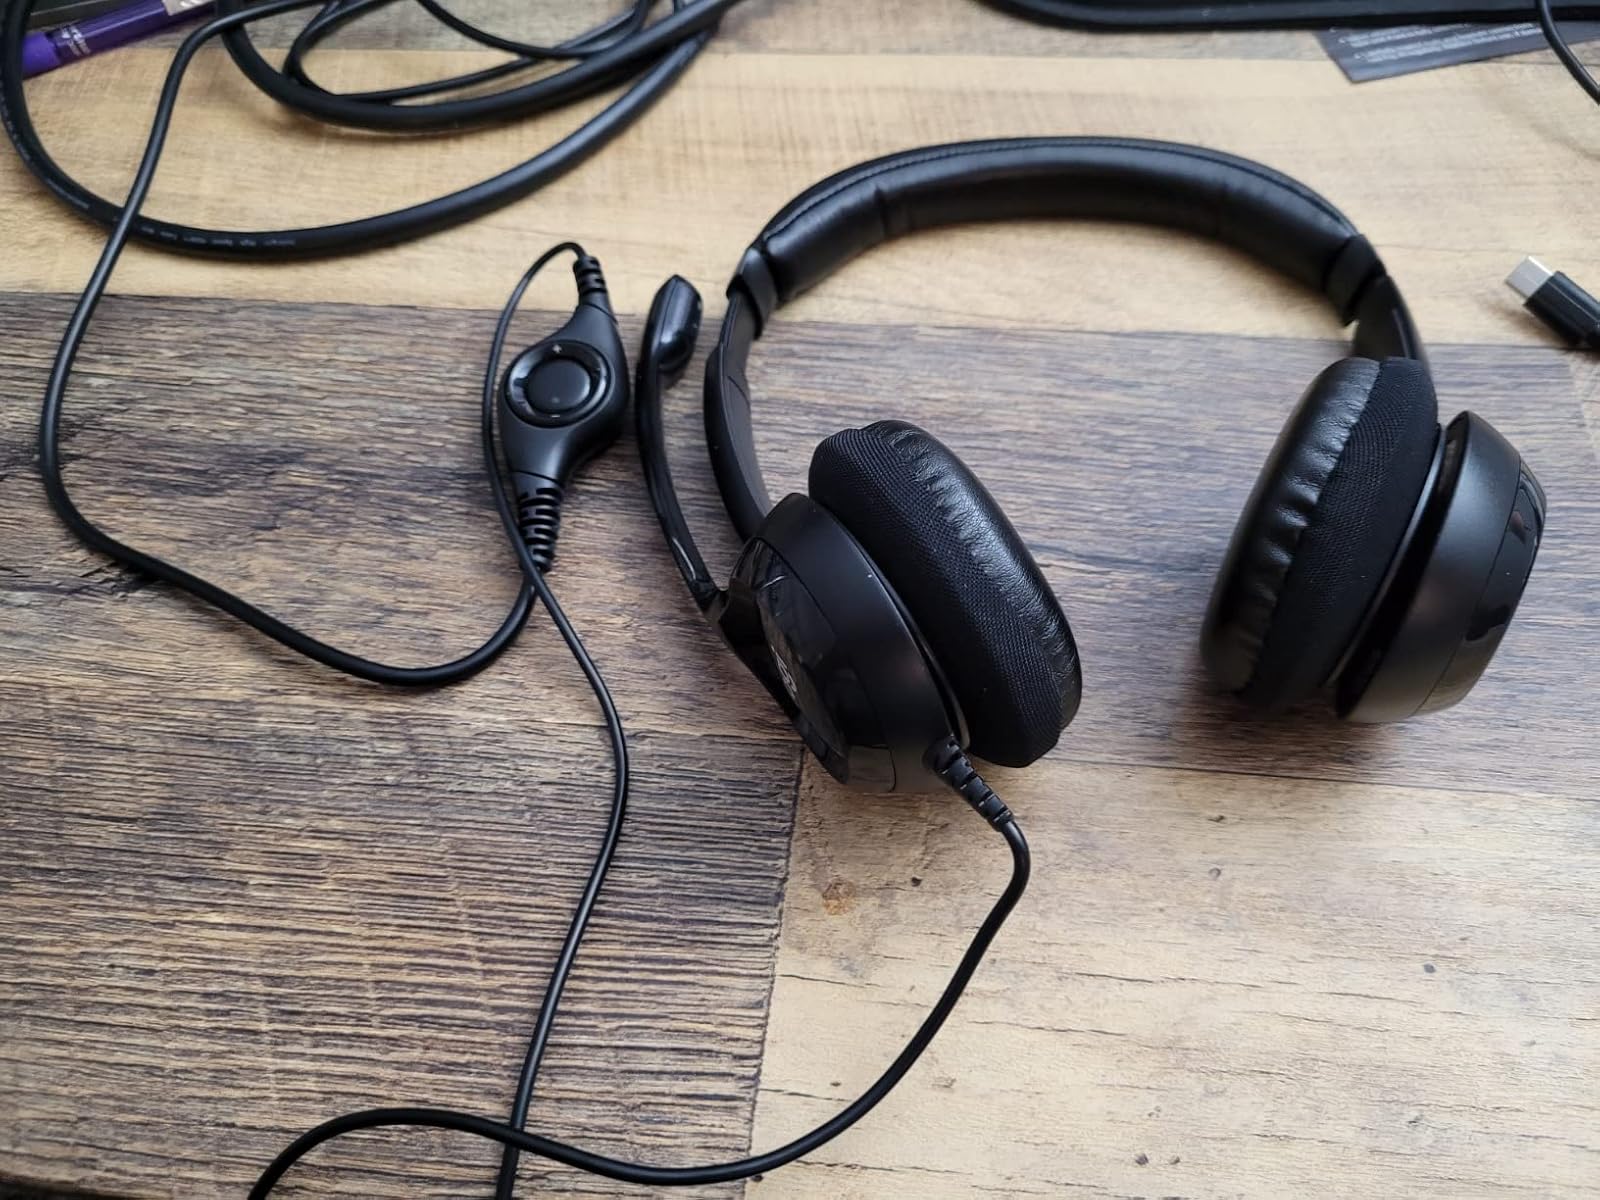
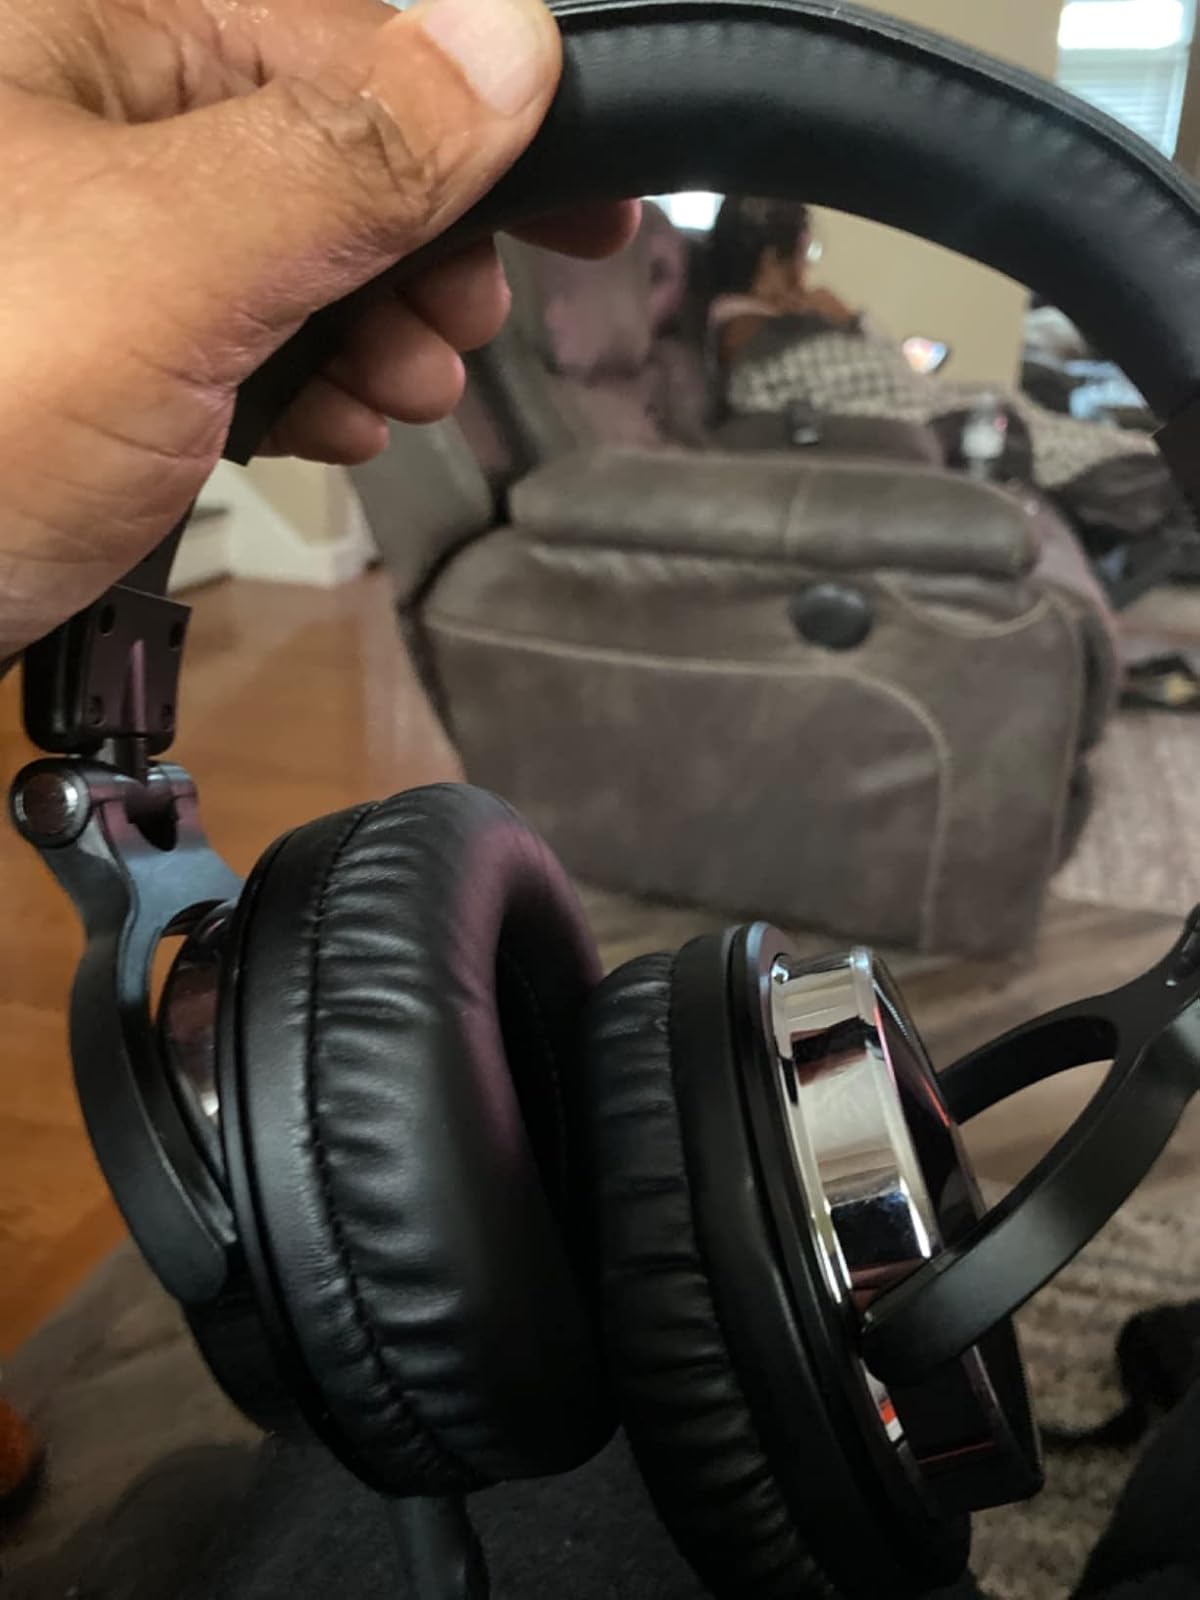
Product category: headphones
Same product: no